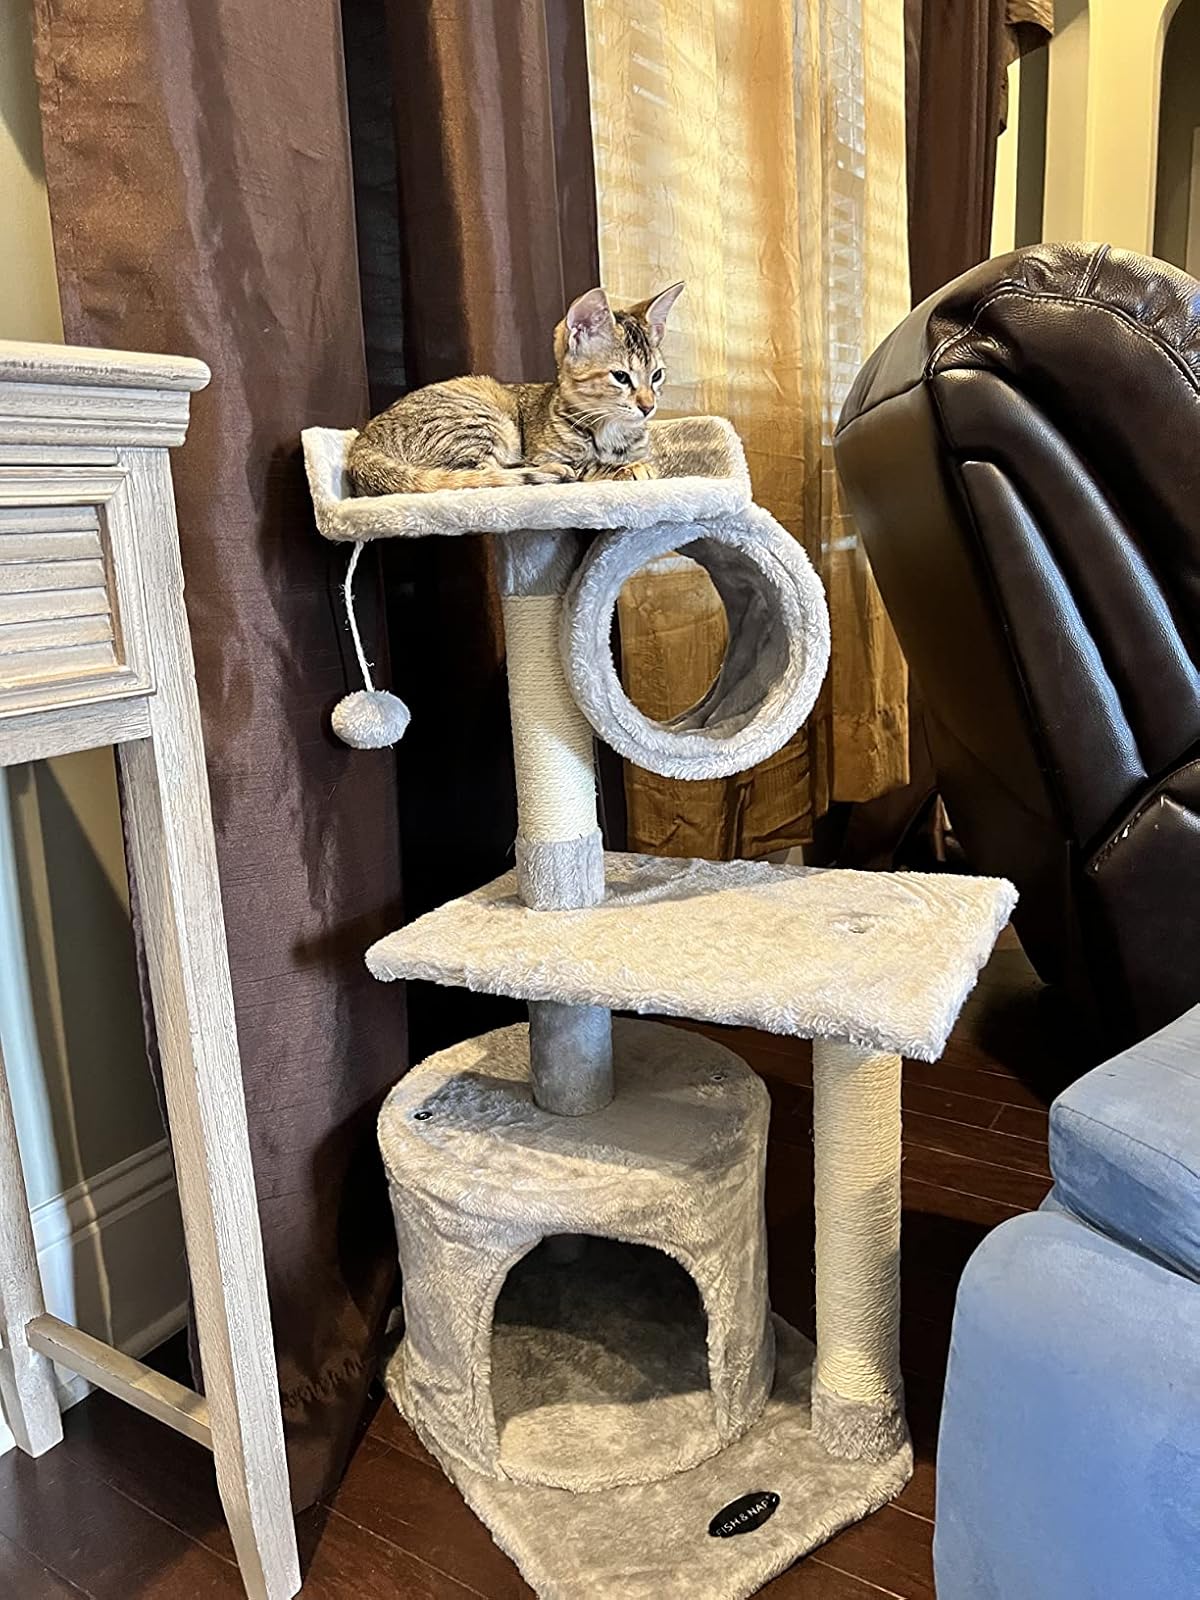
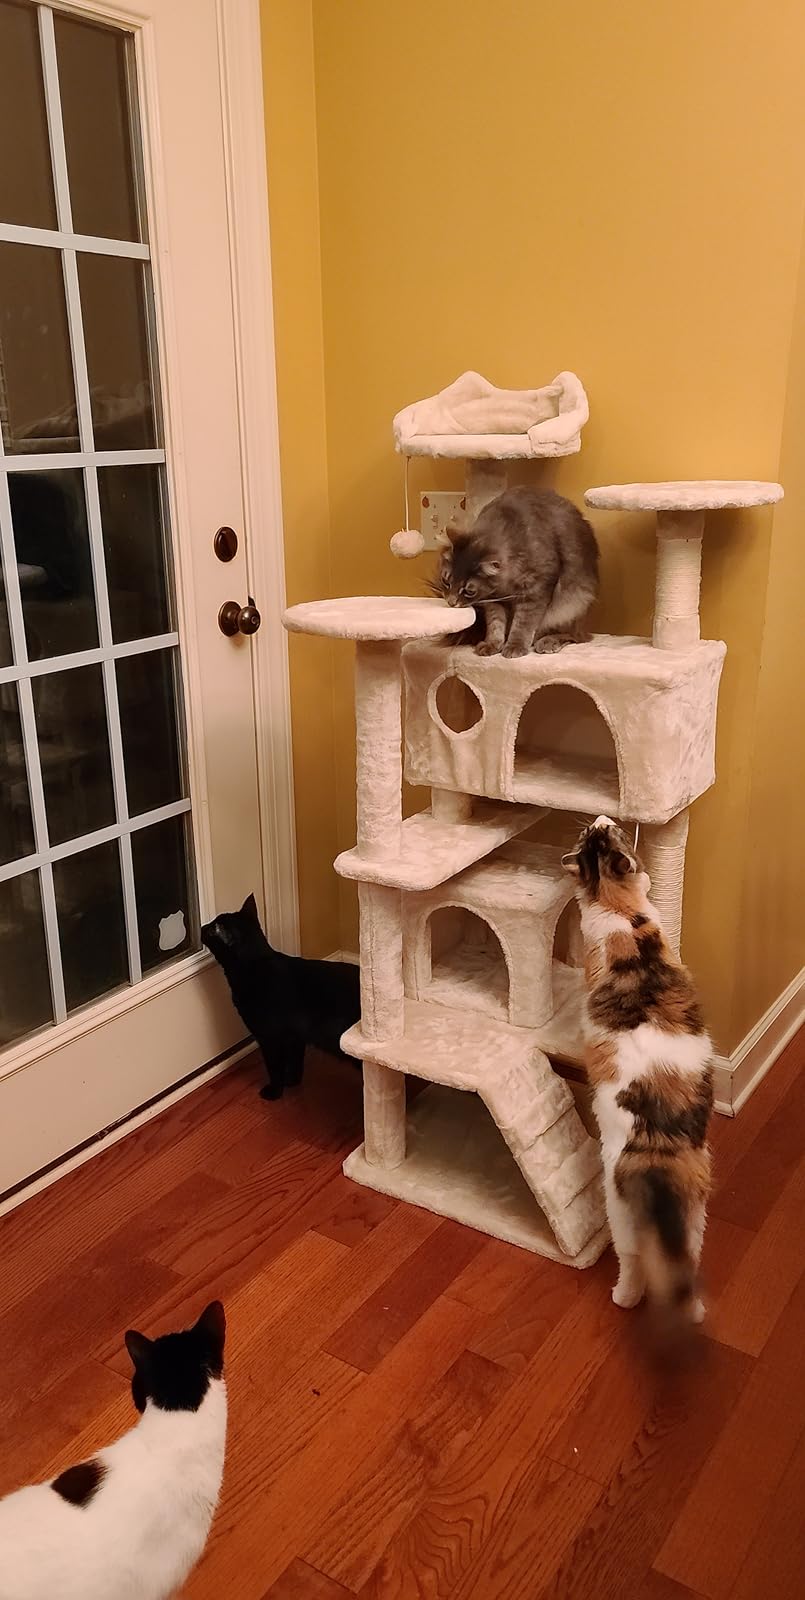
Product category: items_cat tree
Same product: no